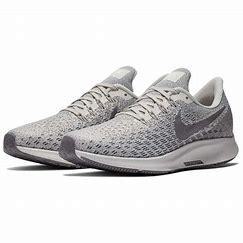
Brand: Nike
Model: Air Zoom Pegasus 35